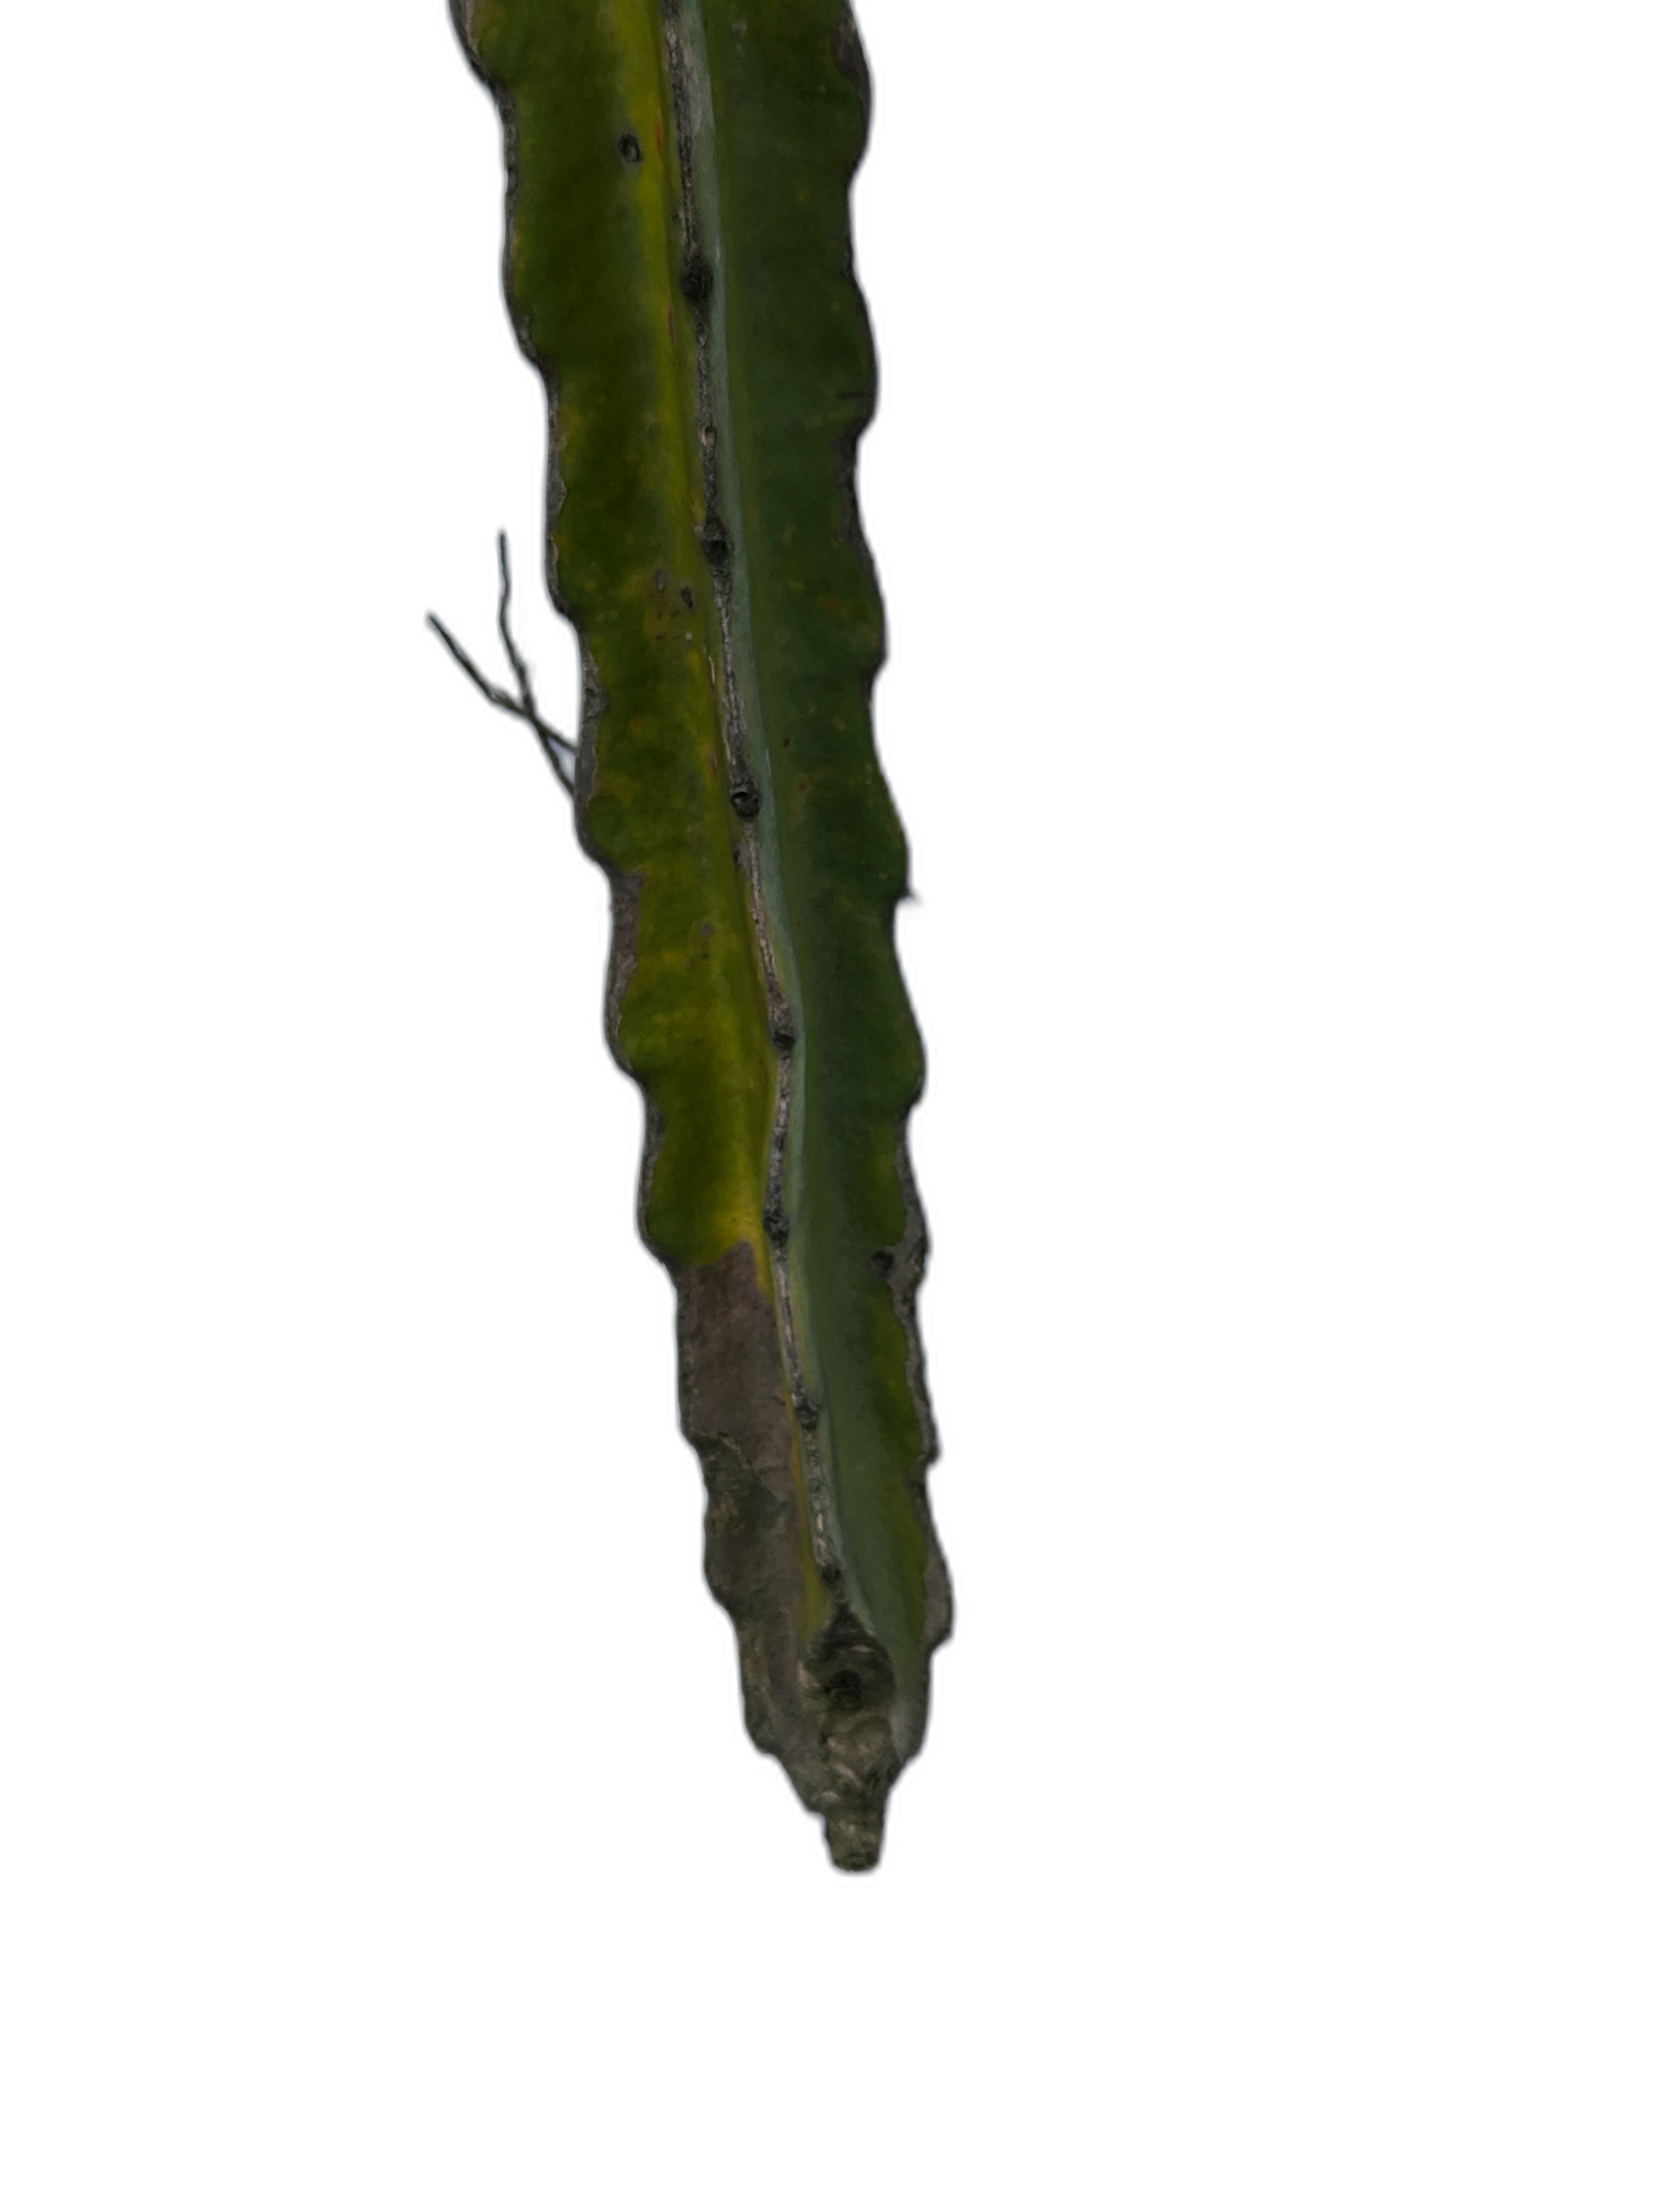
Label: Good leaf